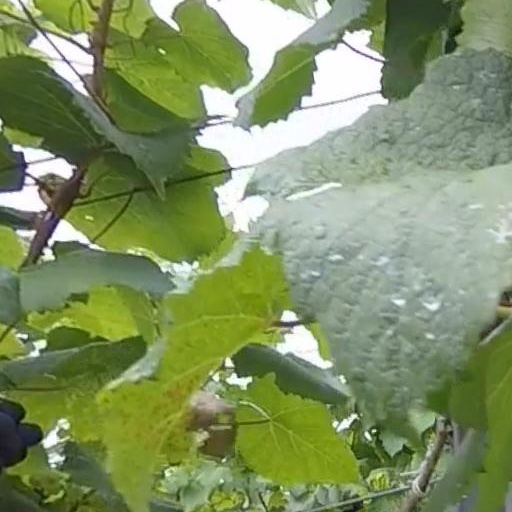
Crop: grape